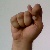
The image shows a hand gesture representing the letter 'T' in Indian Sign Language.